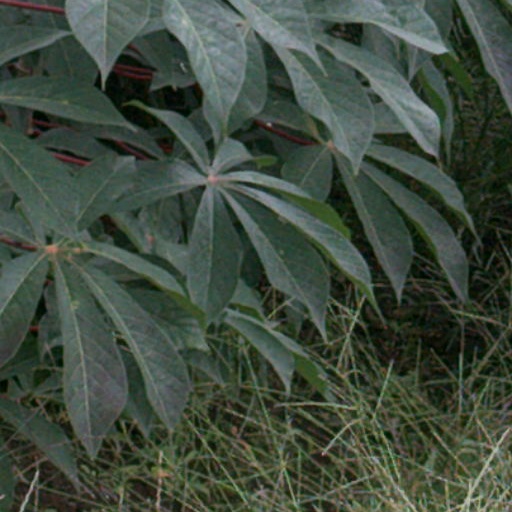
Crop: cassava